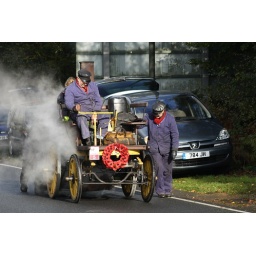
One of only 18 steam-driven cars in the 2008 veteran car run